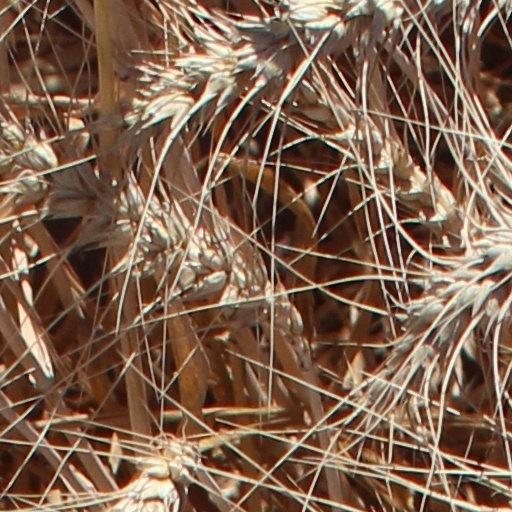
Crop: wheat